Plaza de San Francisco de Asís

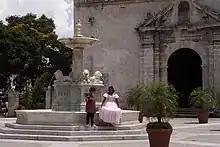
Fuente de los Leones, photo of 2003

"Plaza de San Francisco de Asís" and adjacent buildings such as the "Lonja del Comercio" underwent a restoration in the 1990s. In current times, it is a tourism hub with numerous restaurants. It is in close proximity to the Sierra Maestra cruise ship terminal.